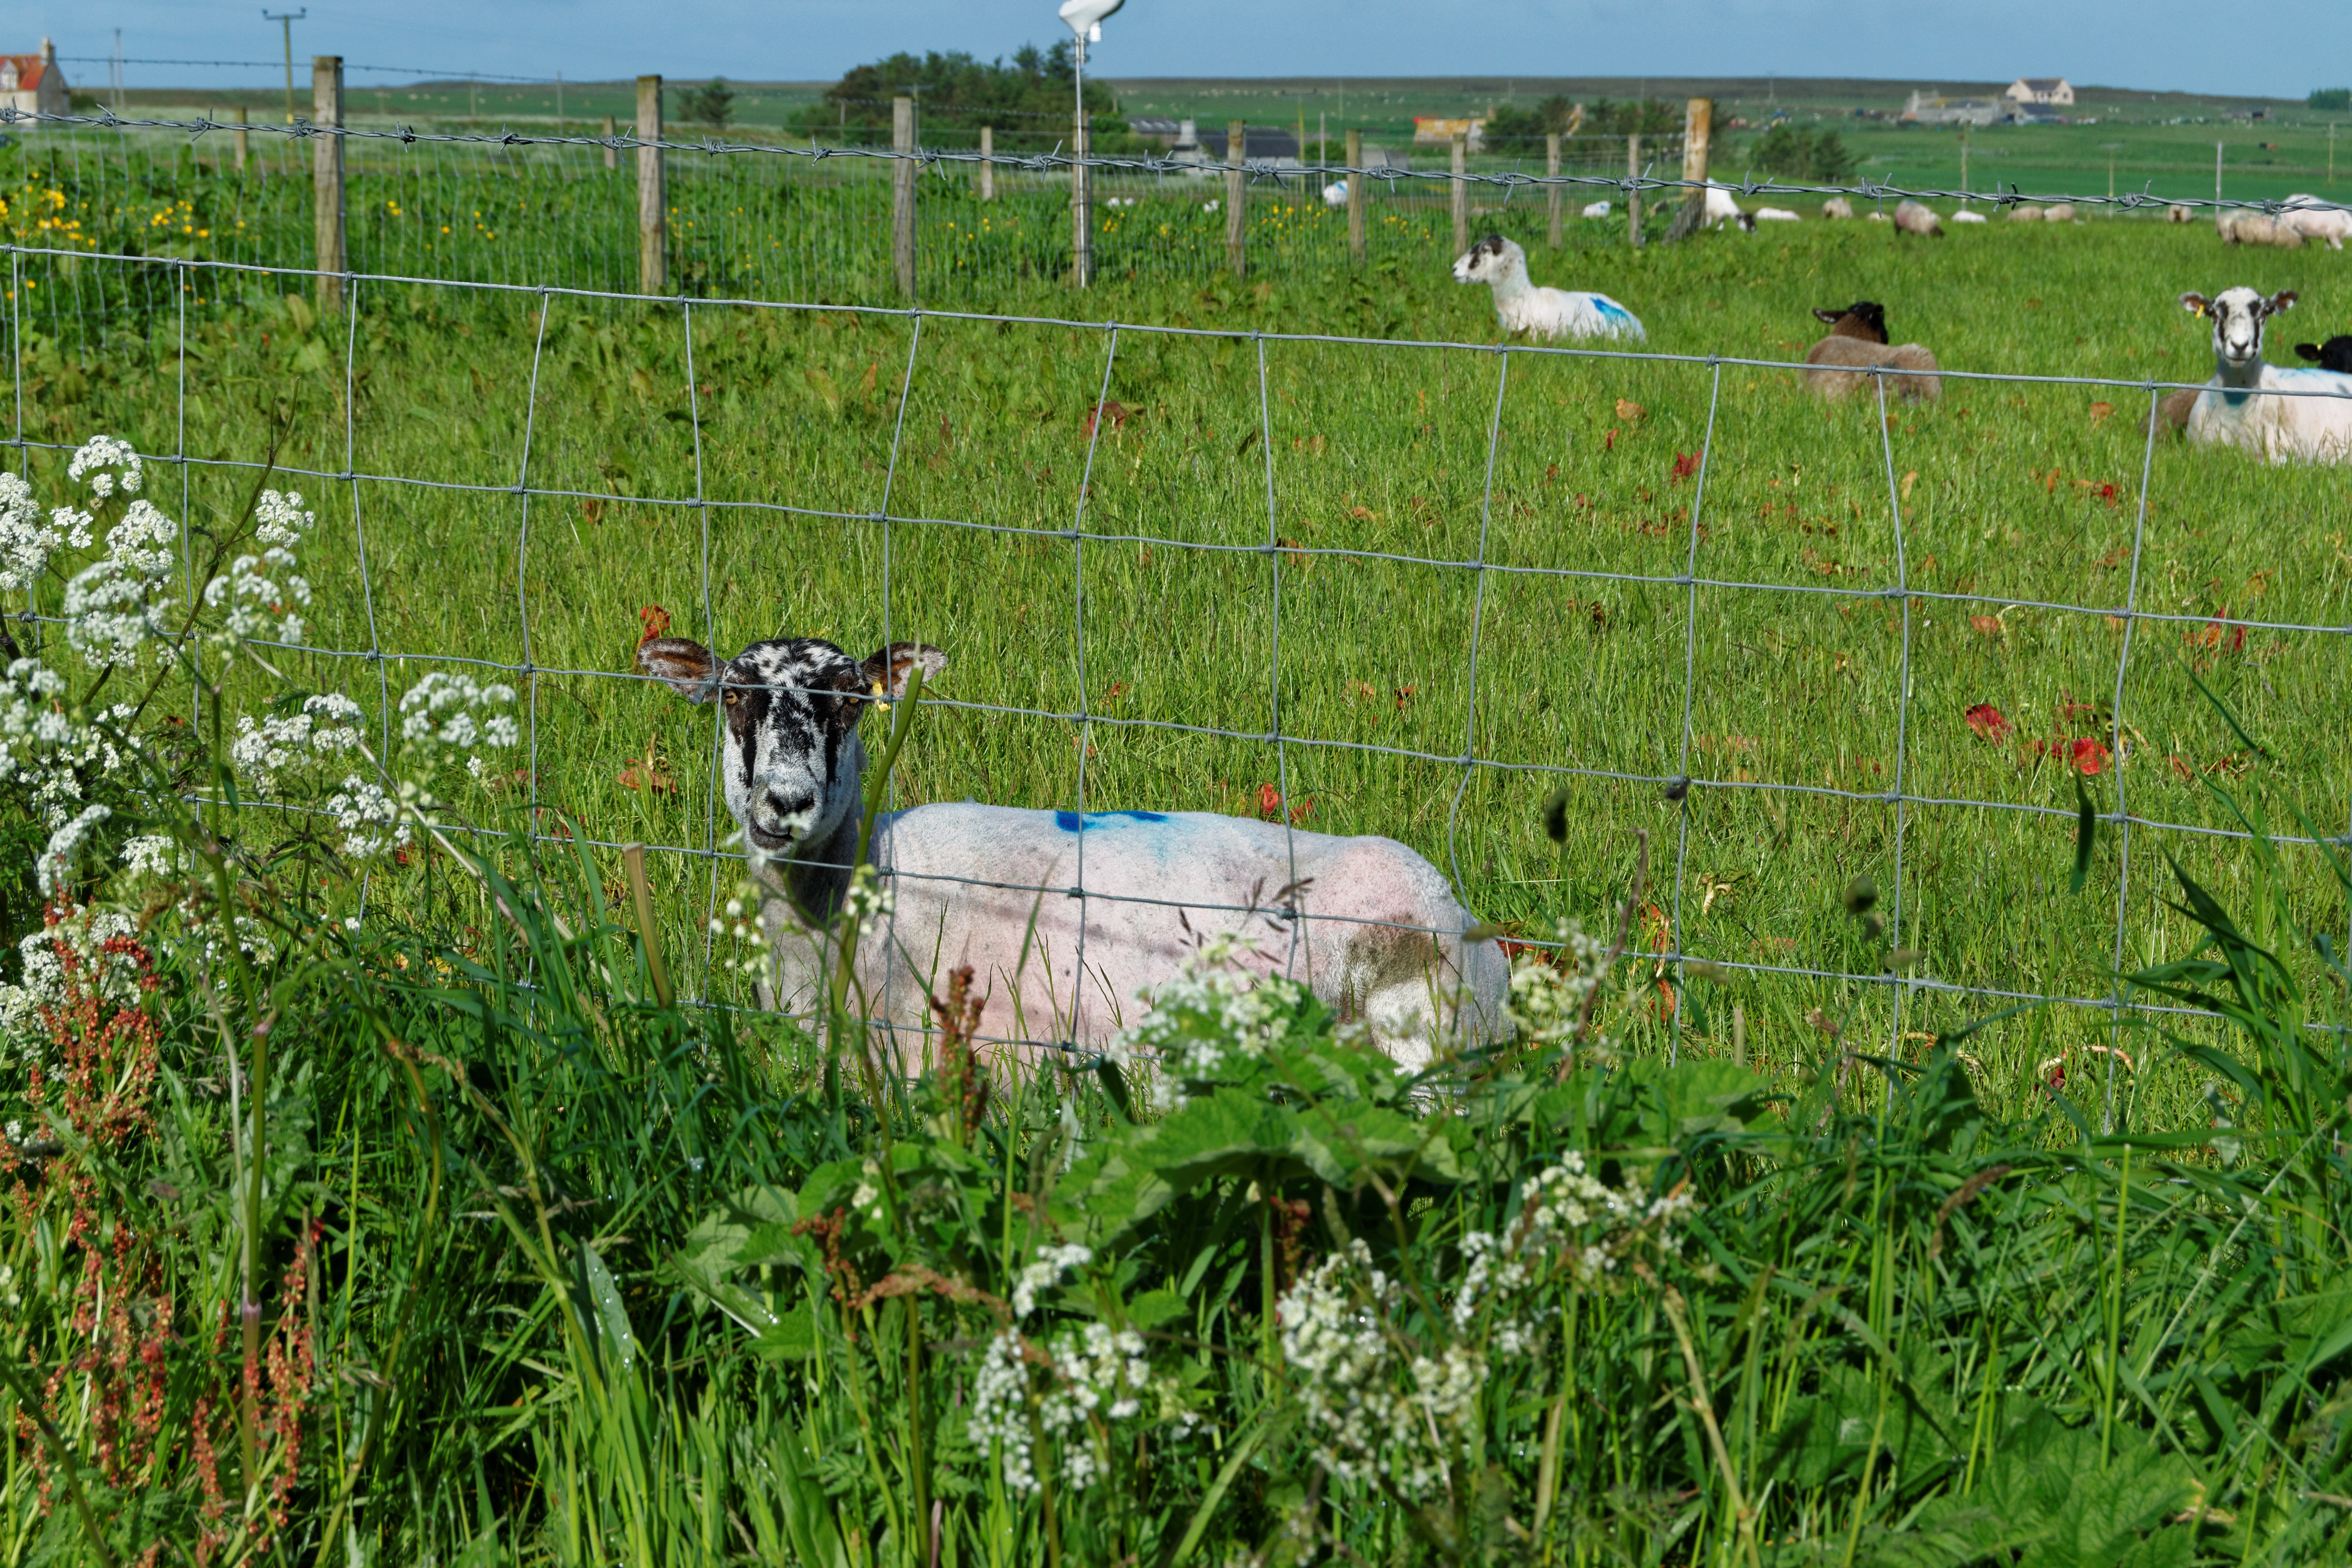
landscape, nature, grass, white, field, farm, meadow, prairie, countryside, animal, environment, goat, rural, green, farming, pasture, grazing, livestock, sheep, natural, scenery, mammal, agriculture, wool, farmland, goats, grassland, sheeps, habitat, rural area, cattle like mammal